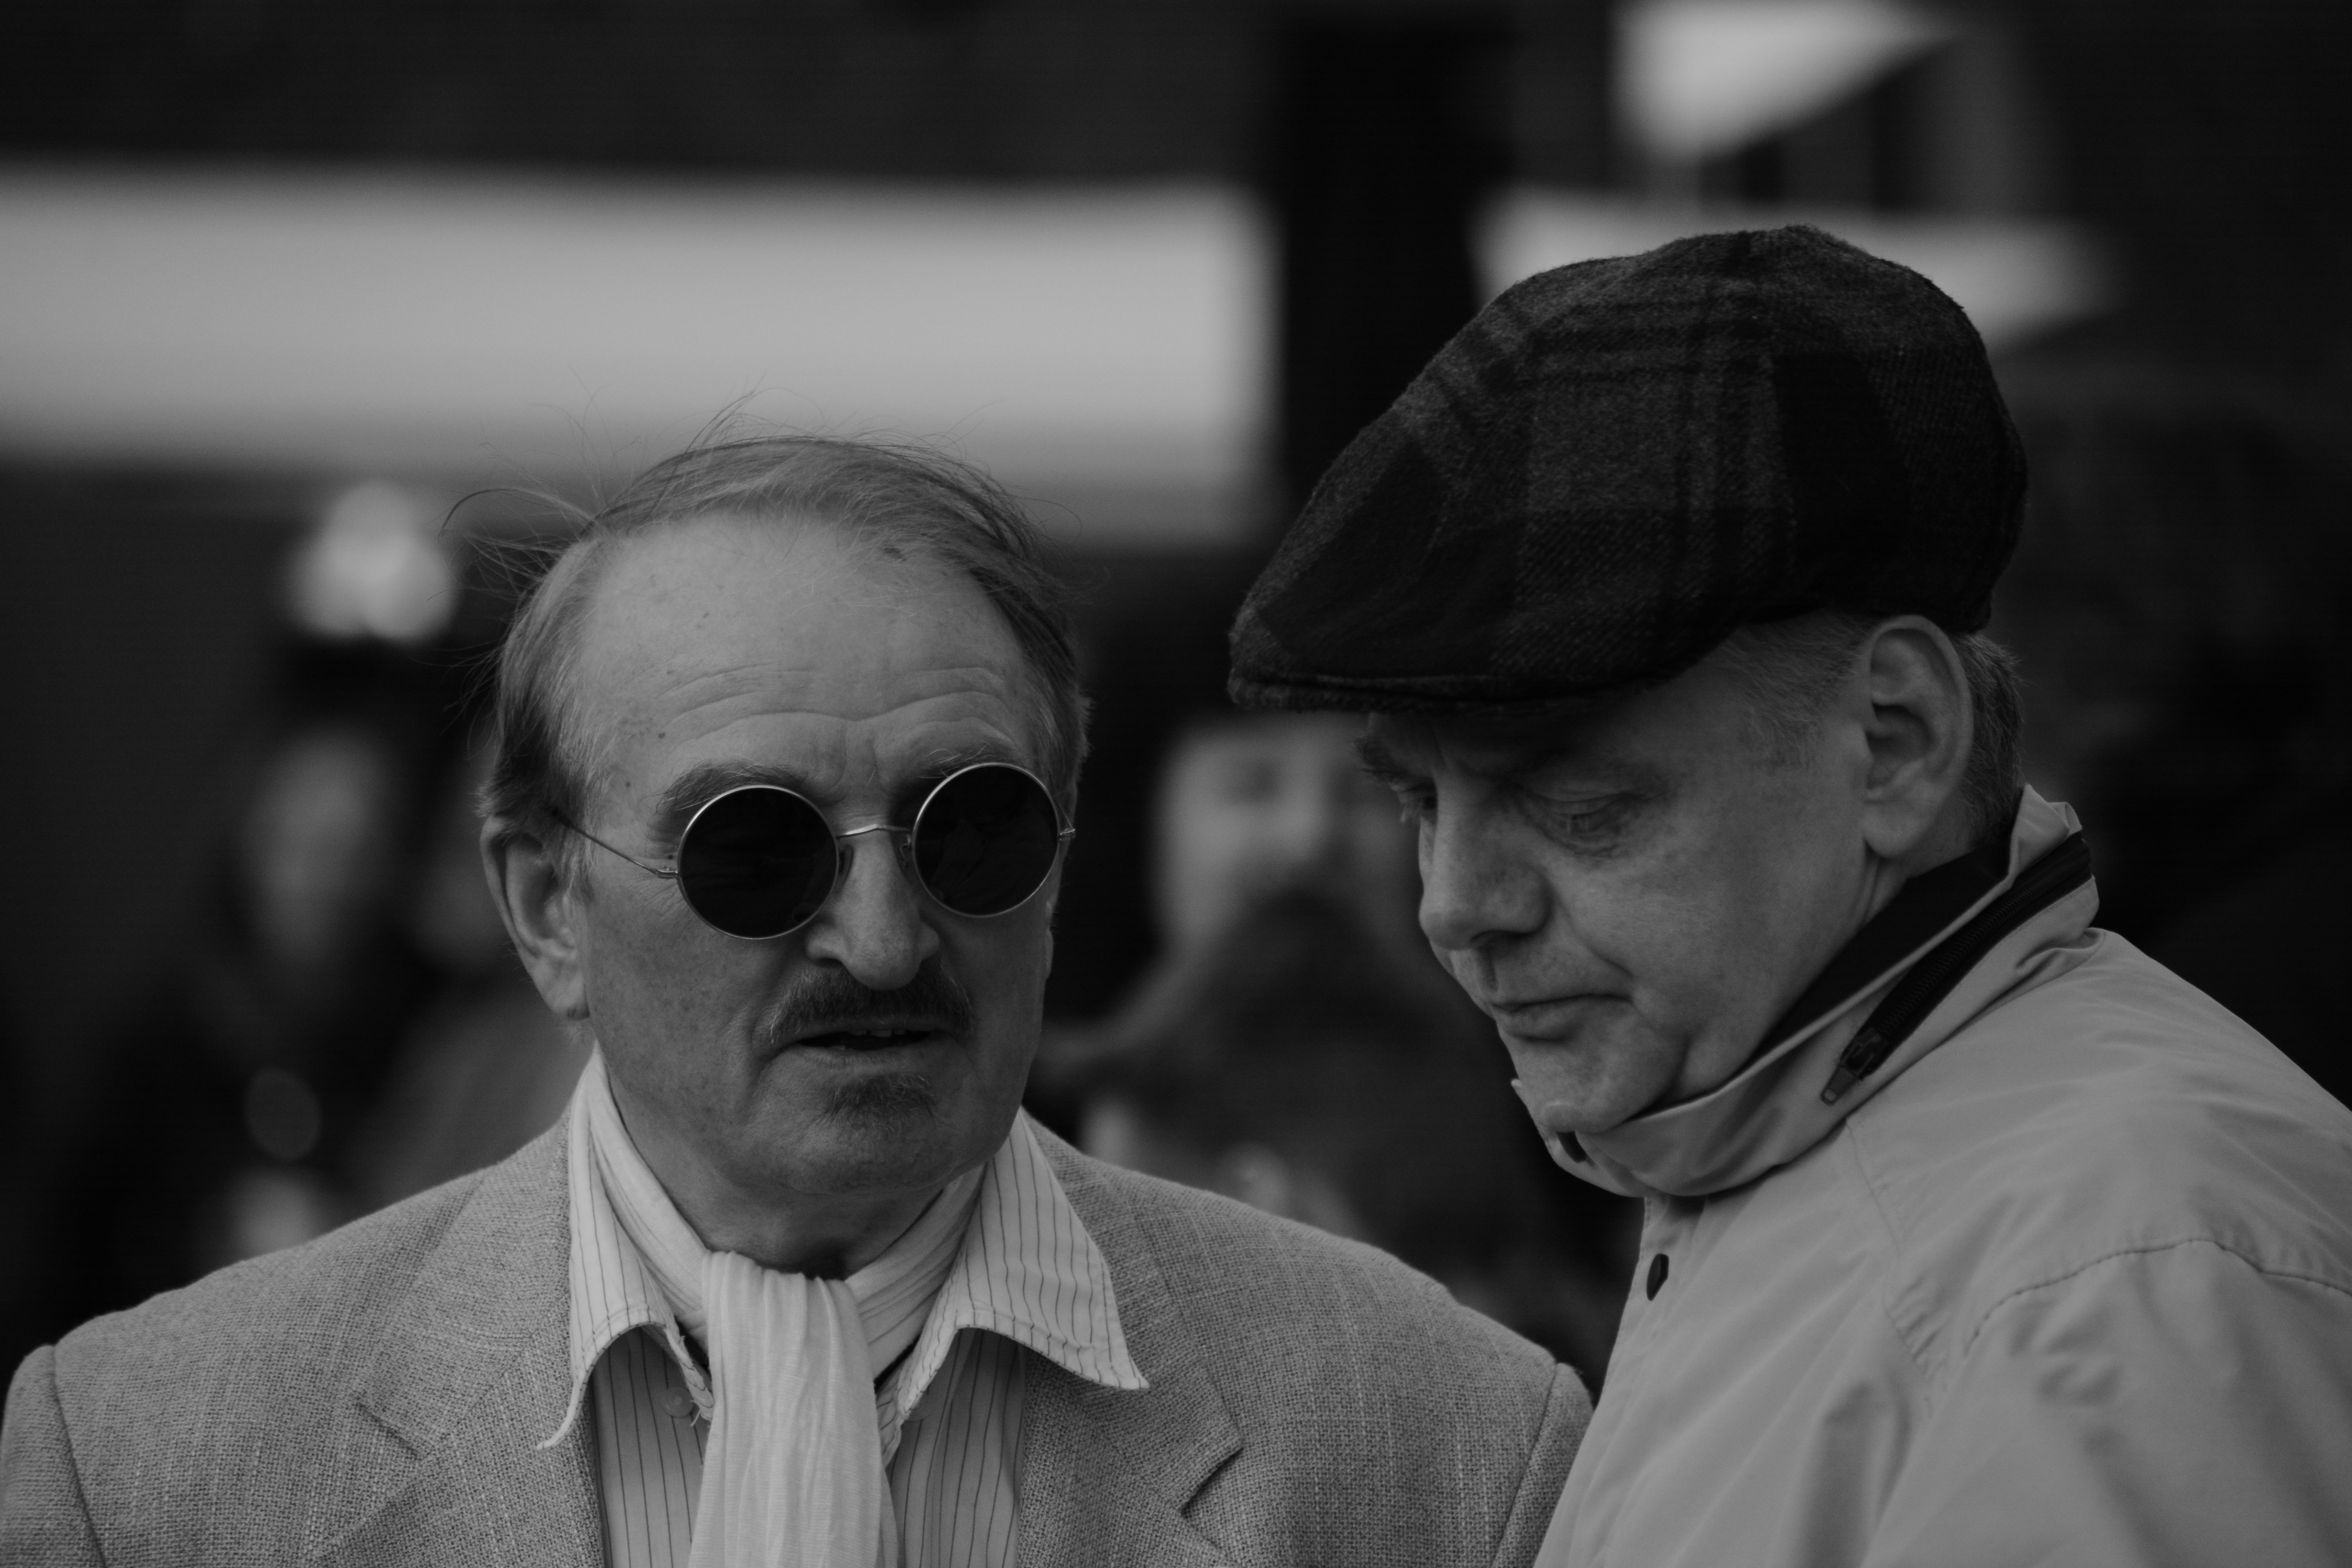
man, person, black and white, people, white, photography, male, portrait, partner, black, monochrome, talk, men, glasses, photograph, debate, communicate, monochrome photography, film noir, vision care